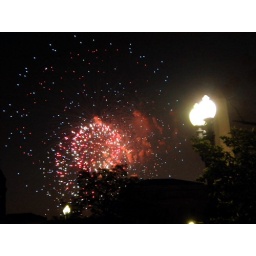
The show started before we got to the monument so we pulled over to the side of the road and enjoyed the show.